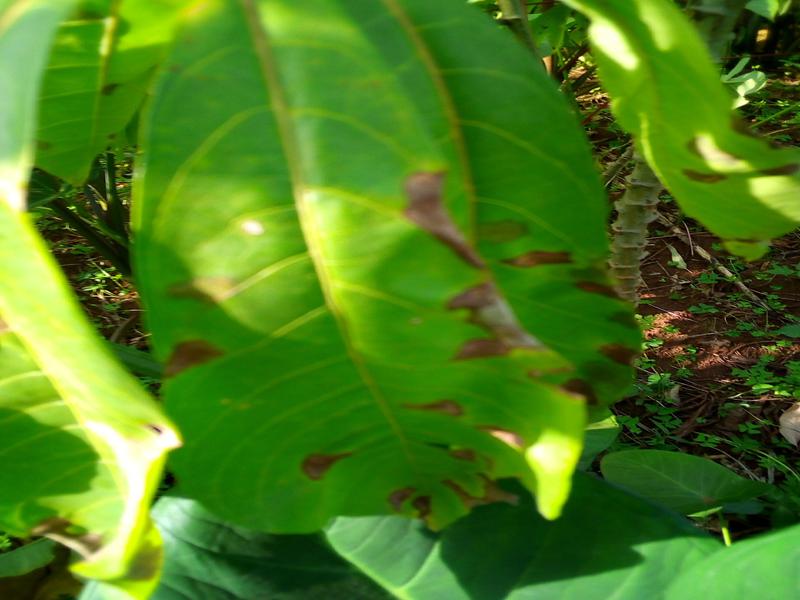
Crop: cassava
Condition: bacterial_blight